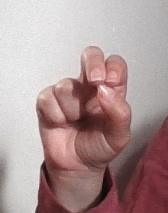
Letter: gaaf